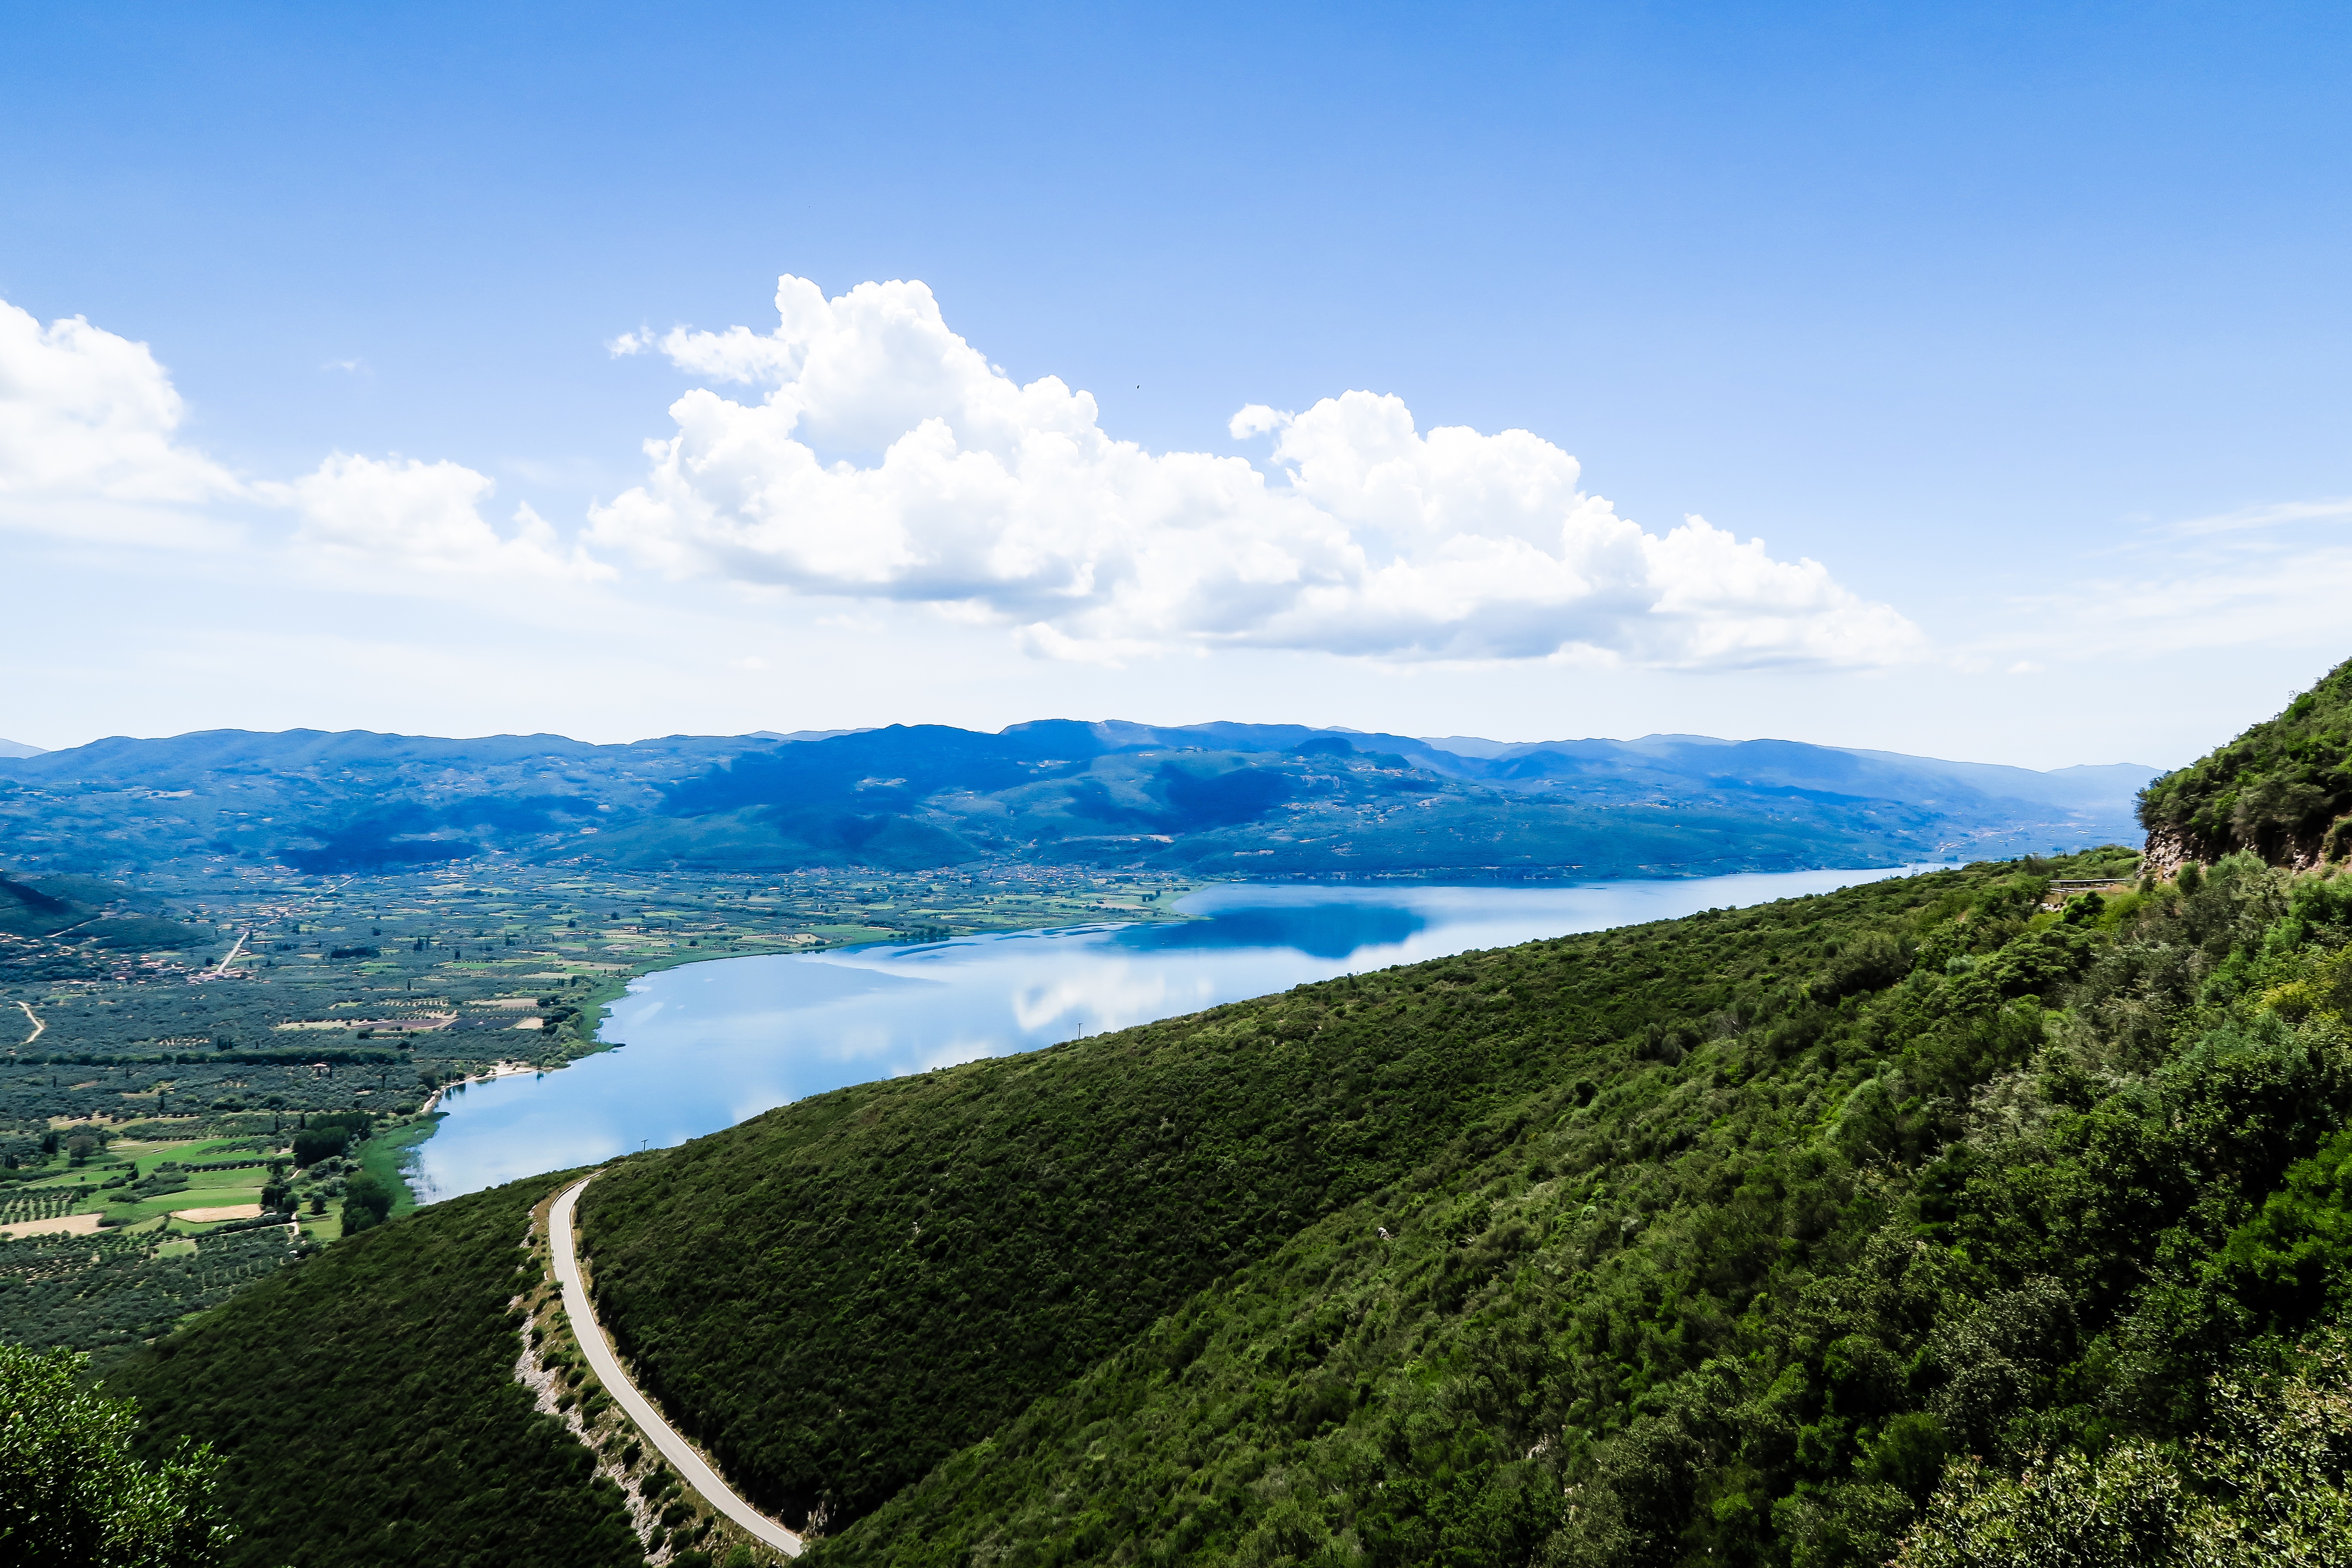
landscape, sea, coast, mountain, hill, lake, mountain range, cliff, fjord, reservoir, terrain, ridge, plateau, fell, loch, ecosystem, landform, mountain pass, geographical feature, mountainous landforms